Slavery in colonial Spanish America

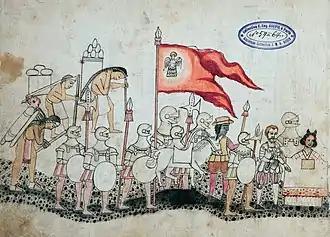
Spanish conquistadors in Mexico led by Hernán Cortés. The Spaniards are accompanied by native porters, La Malinche, and a black man (holding the horse). Codex Azcatitlan.

When Spain first enslaved Native Americans on Hispaniola, and then replaced them with captive Africans, it established slave labor as the basis for colonial sugar production. Europeans believed that Africans had developed immunities to European diseases, and would not be as susceptible to illness as the Native Americans because they had not been exposed to the pathogens yet.